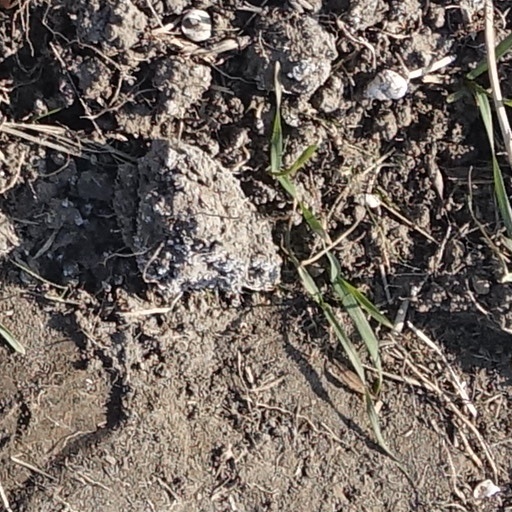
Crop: wheat